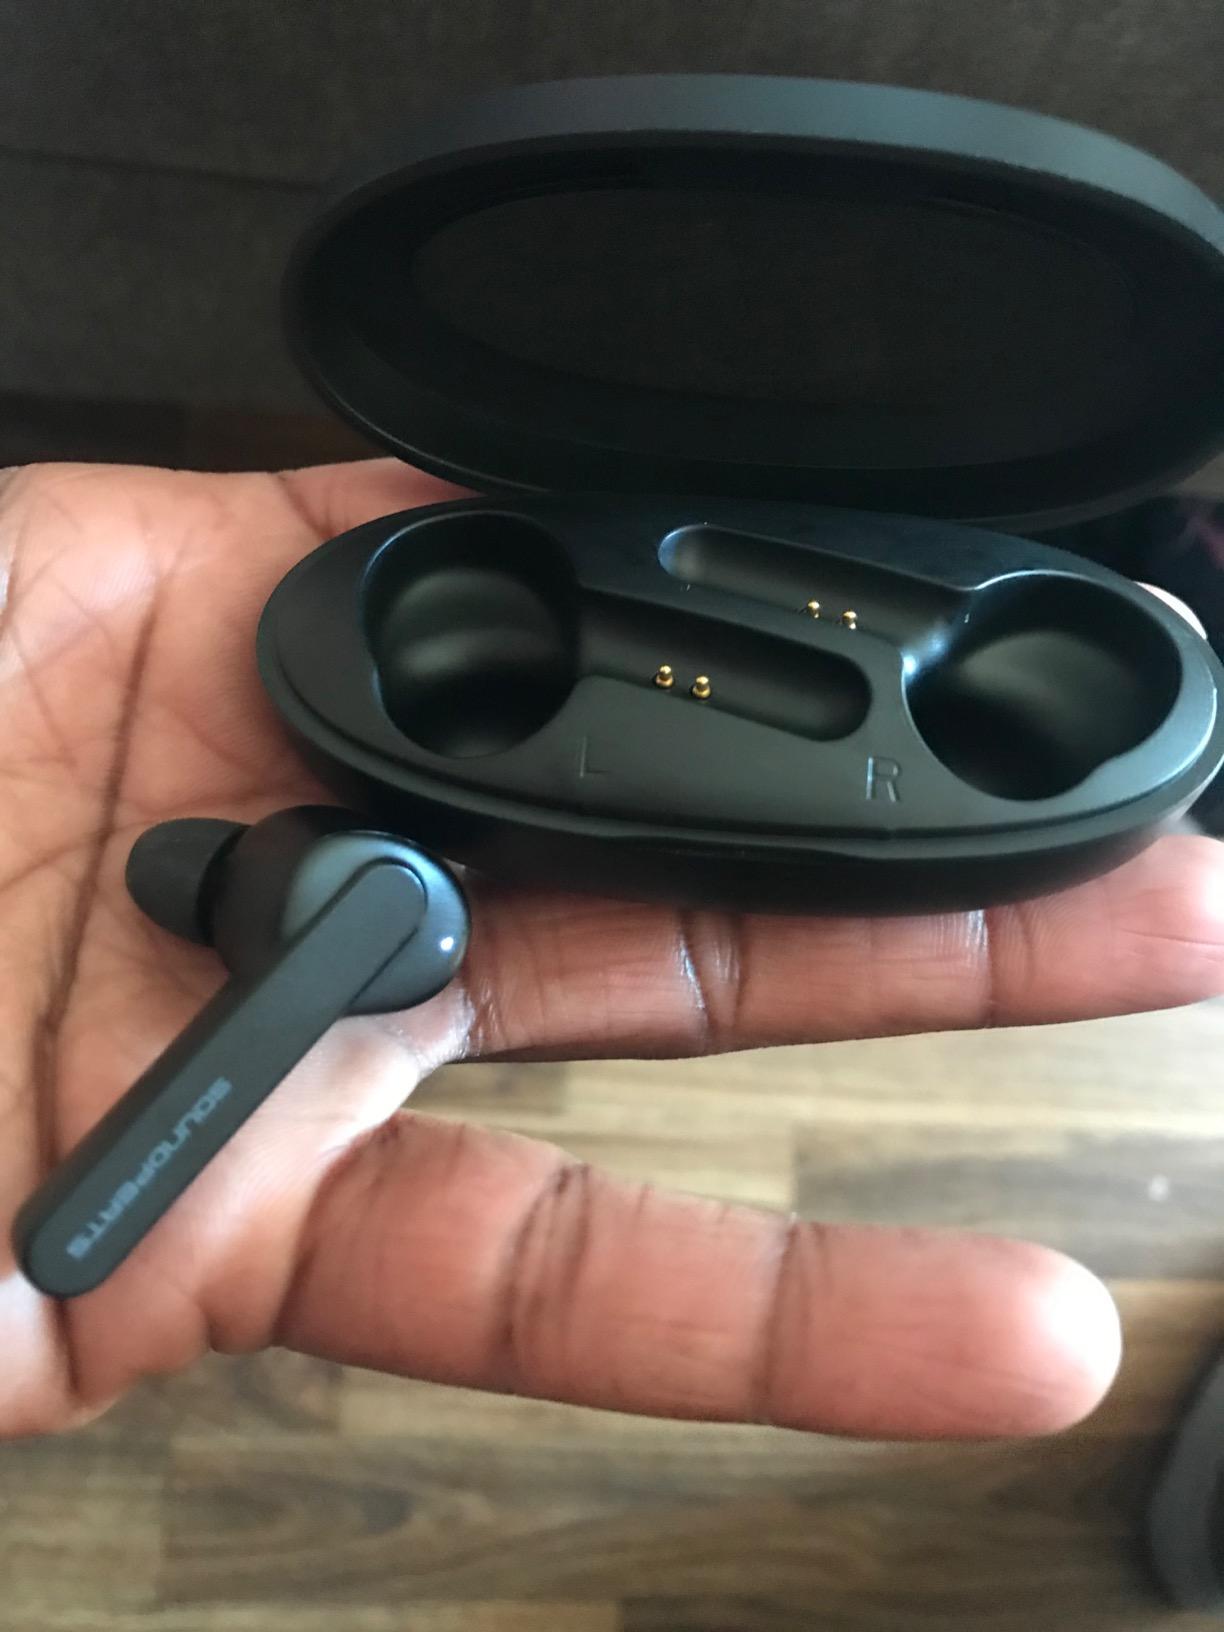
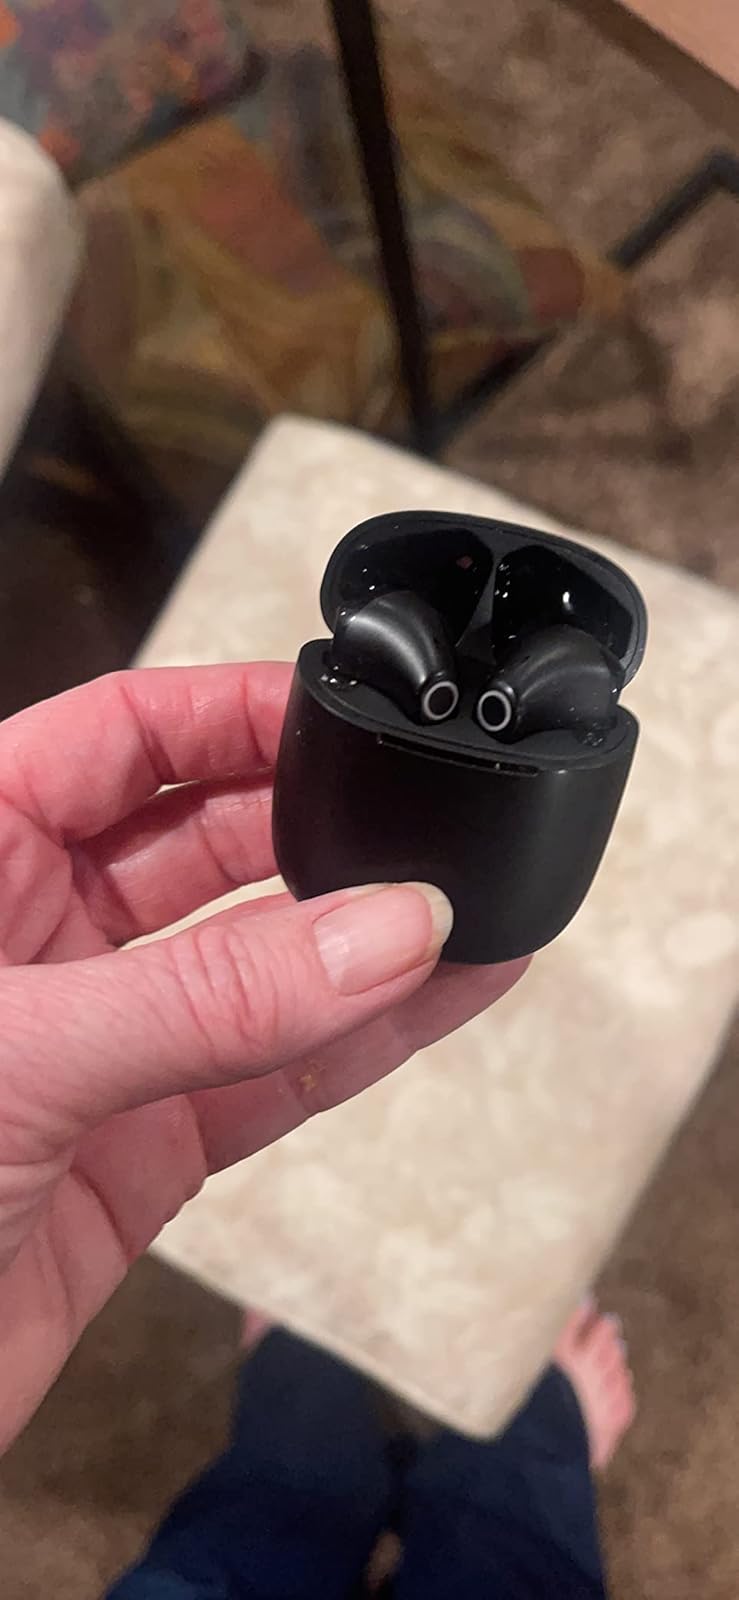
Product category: earbuds
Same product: no